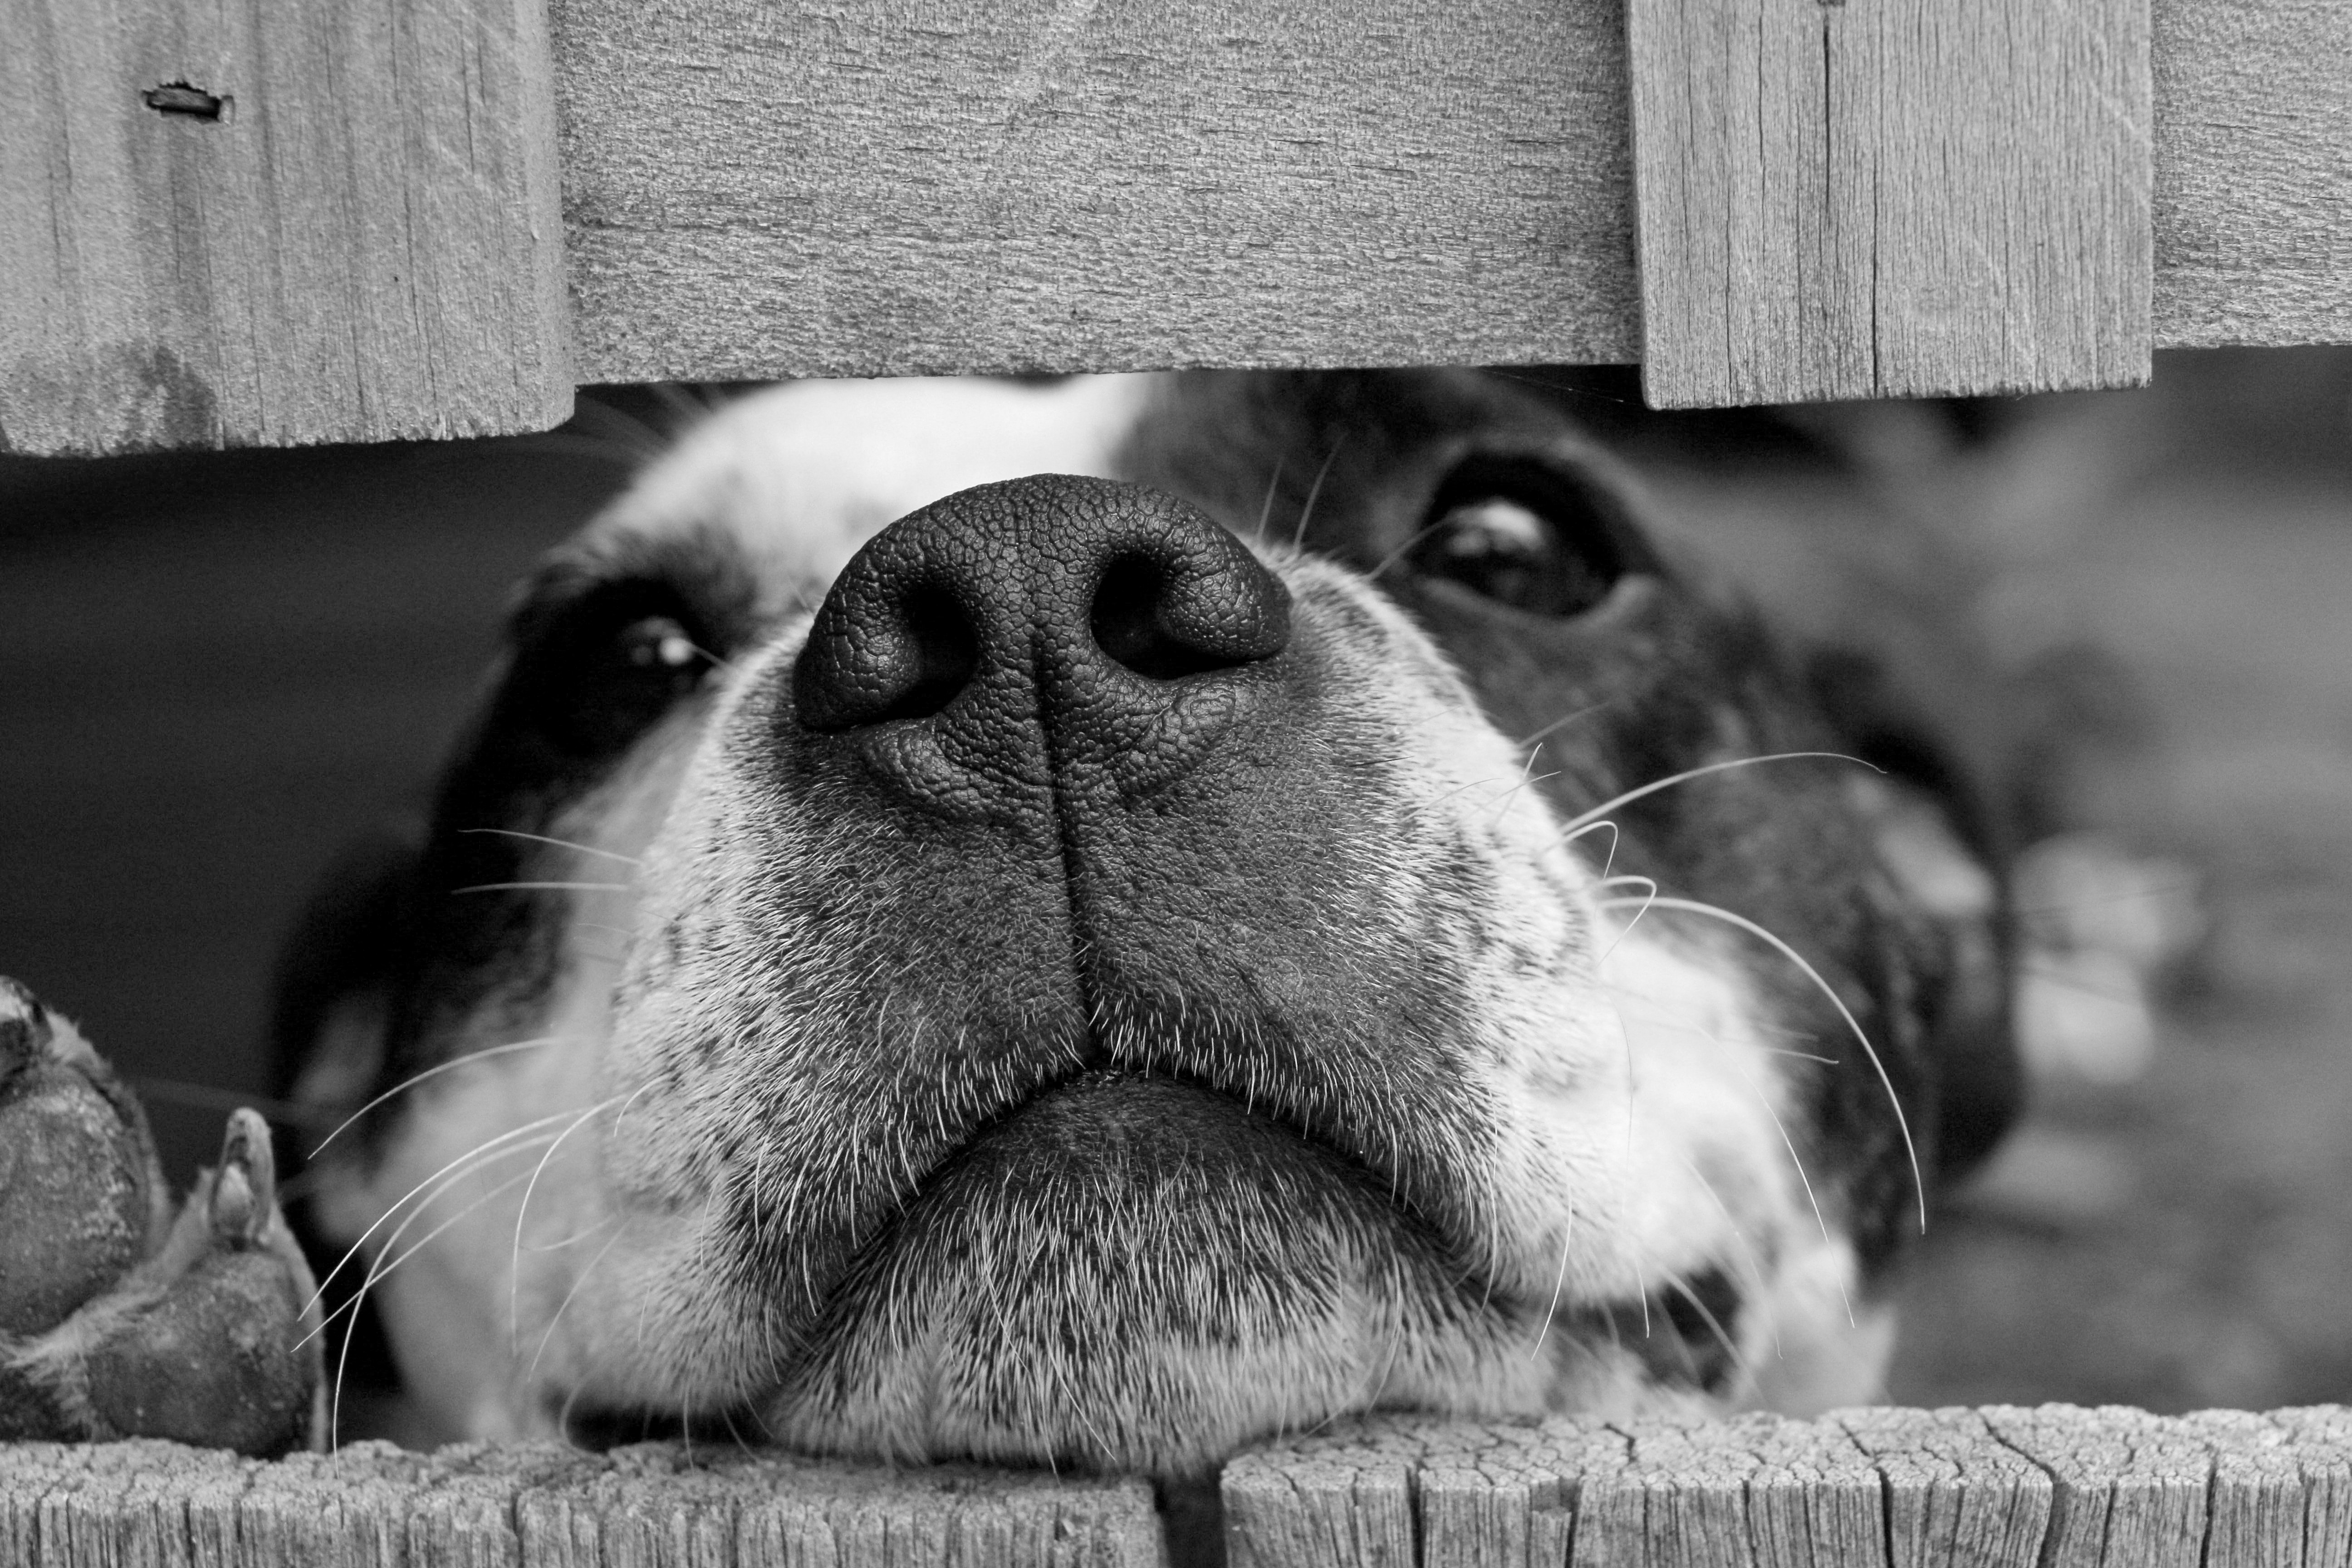
black and white, white, puppy, dog, cute, pet, mammal, black, monochrome, close up, nose, whiskers, snout, vertebrate, monochrome photography, dog like mammal